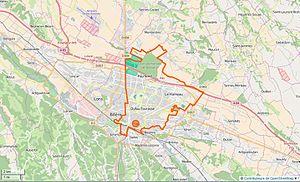
Pau Limite de la ville This map was created from OpenStreetMap project data, collected by the community. This map may be incomplete, and may contain errors. Don't rely solely on it for navigation.
Pau est une commune du sud-ouest de la France, préfecture du département des Pyrénées-Atlantiques en région Nouvelle-Aquitaine.